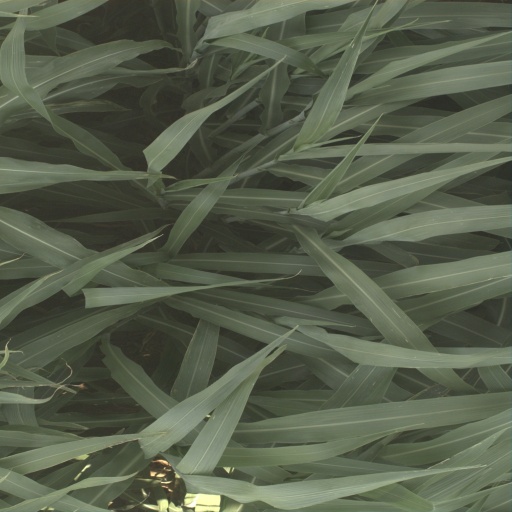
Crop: sorghum